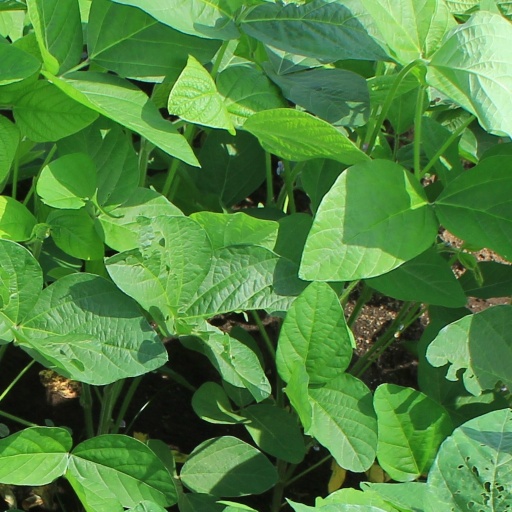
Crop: soybean